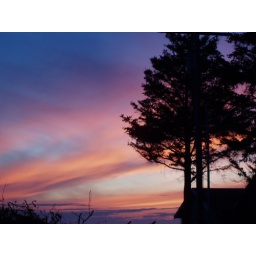
The sky over the ocean in the evening.